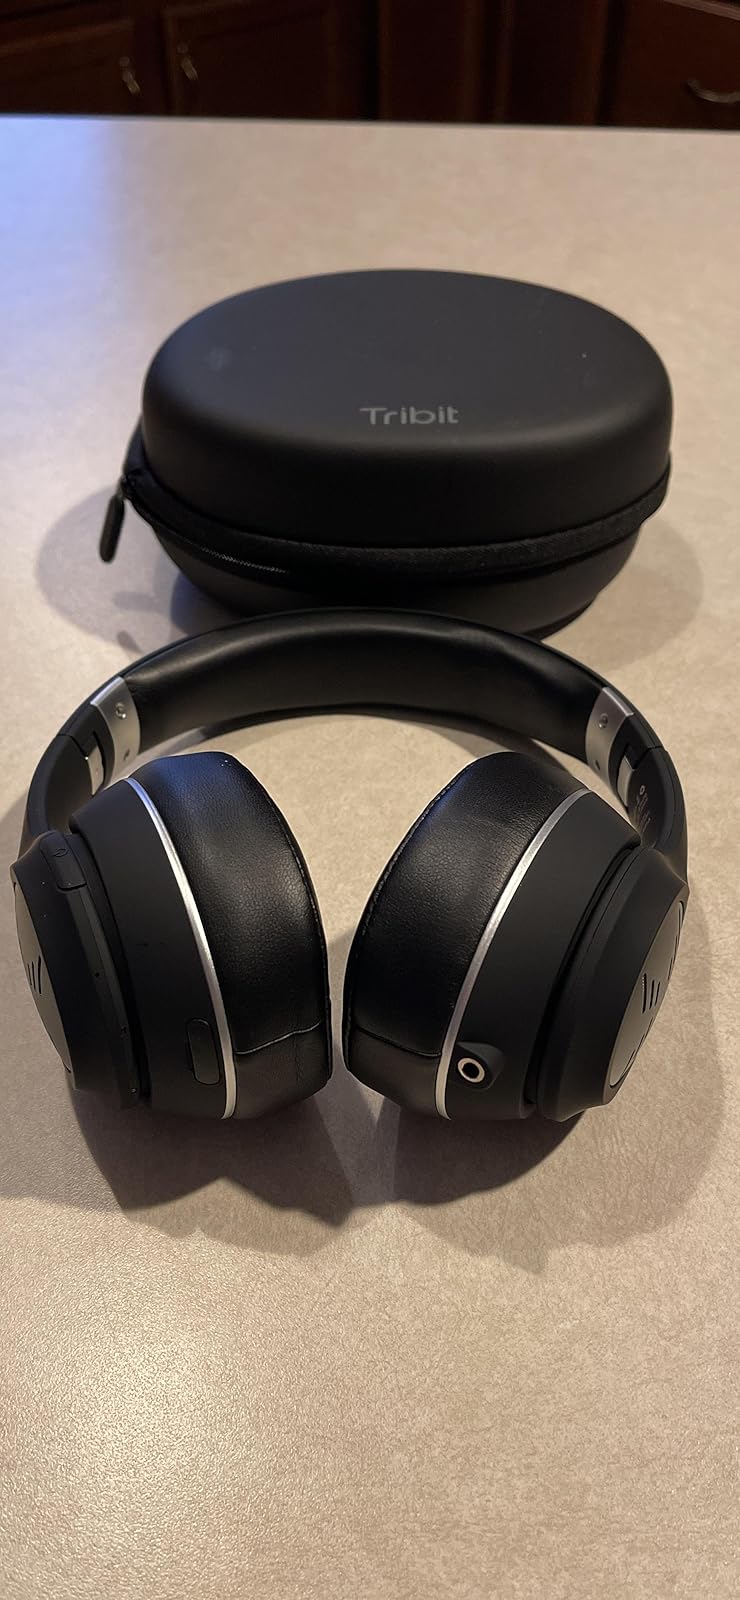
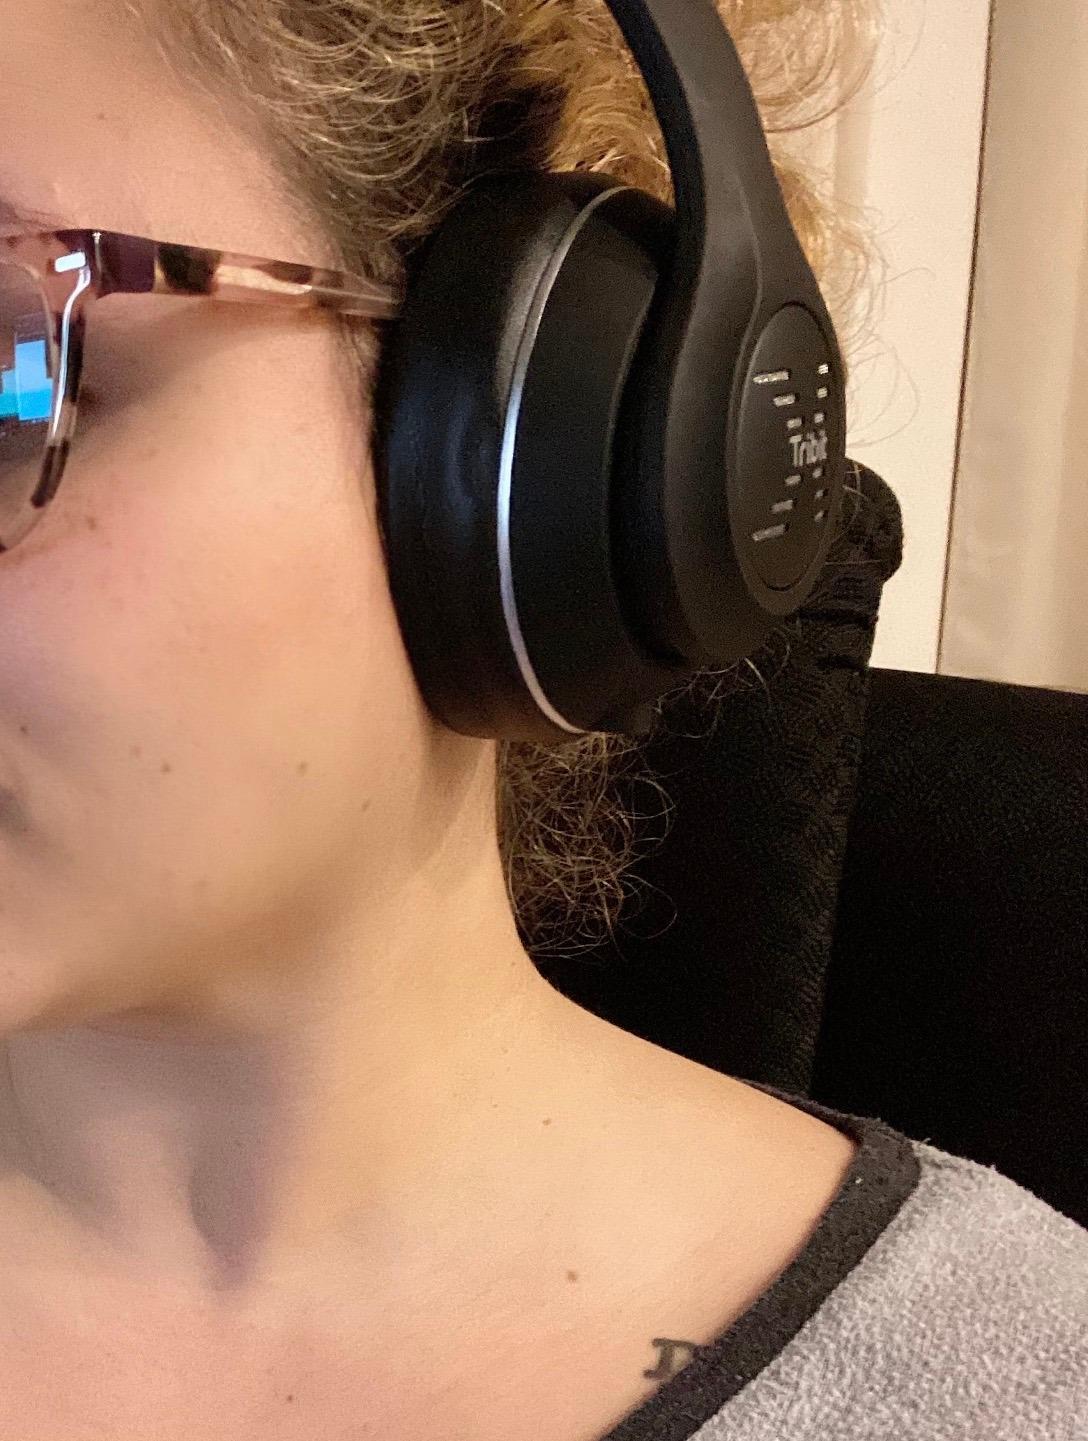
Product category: headphones
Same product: yes